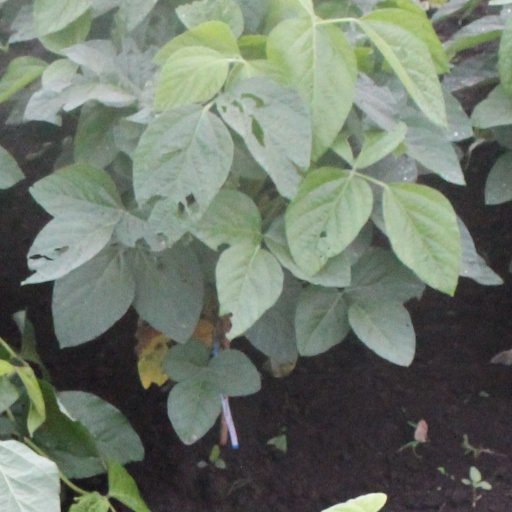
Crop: soybean